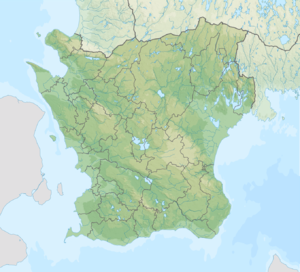
Ringsjön est le deuxième plus grand lac de Scanie, dans le sud de la Suède. Il est, de nos jours, divisé en trois lacs : Östra Ringsjön, Västra Ringsjön et Sätoftasjön, ce dernier étant souvent considéré comme une partie de l'Östra Ringsjön. Västra Ringsjön se situe dans les communes de Höör et Eslöv, tandis que Östra Ringsjön et Sätoftasjön se situent dans les communes de Höör et Hörby. Au milieu du lac, sur ce qui était auparavant une île, se trouve l'ancien couvent de Bosjökloster, datant du XIIᵉ siècle.
Höganäs est une ville de Suède, chef-lieu de la commune de Höganäs, dans le comté de Scanie. 14 107 personnes y vivent. La ville se situe à environ 25 km au nord de Helsingborg.
Ystad est une petite ville portuaire à l'extrémité sud de la Suède. Elle est située en Scanie, au bord de la mer Baltique, à environ 60 km de Malmö et 80 km de Copenhague. La ville compte 18 350 habitants, et la commune dont elle est le chef-lieu environ 27 000.
Rydsgård est une localité de Suède, dans la commune de Skurup dans le comté de Scanie. 1 361 personnes y vivent en 2010.